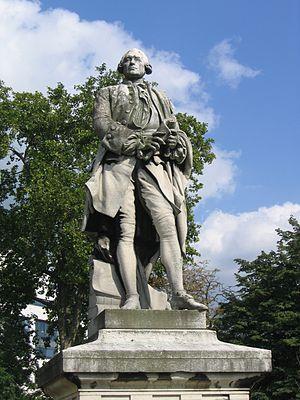
Claude Bourgelat, né le 27 mars 1712 à Lyon et mort le 3 janvier 1779 à Paris, est un écuyer et vétérinaire français.